Yvette Tetteh

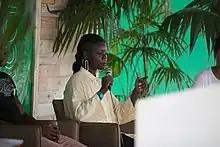
Tetteh speaking in 2018

Yvette Yaa Konadu Tetteh is a Ghanaian-British entrepreneur and CEO of Pure and Just Food, which operates the brand Yvaya Farm Dried Fruit. She is noted to be the first Ghanaian to swim the down the length of the Volta River in Ghana.